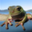
Label: frog